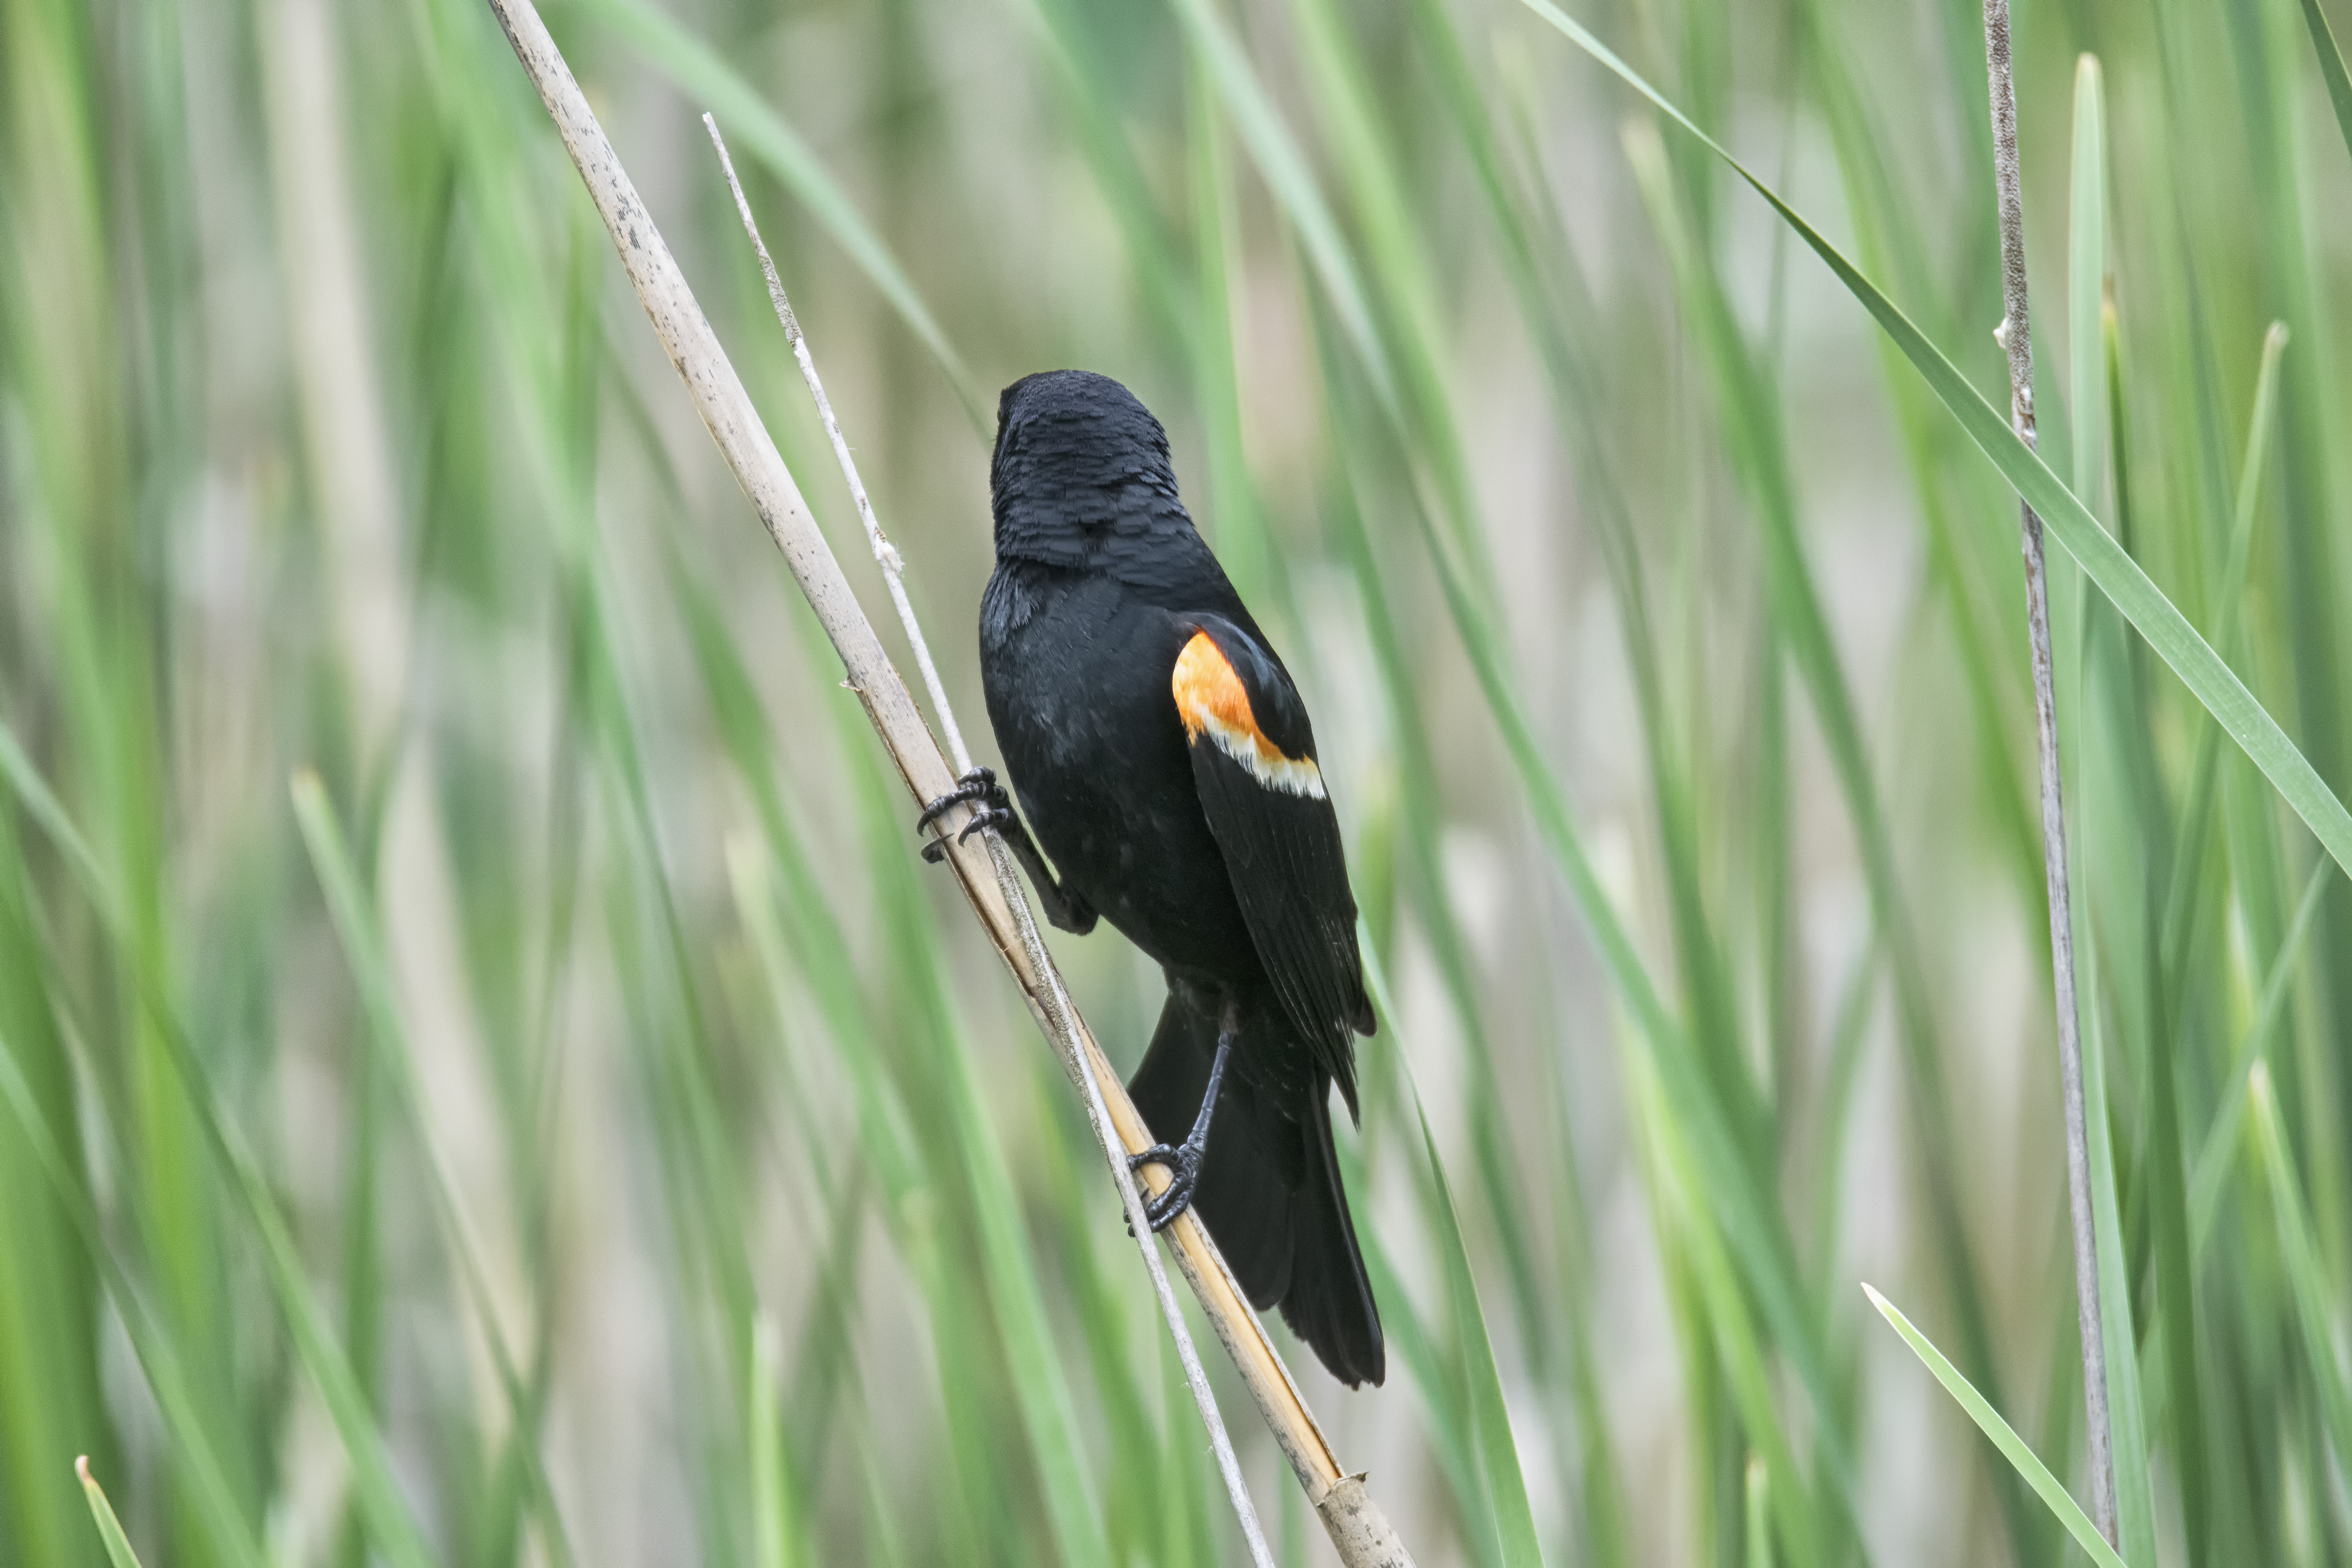
nature, grass, branch, bird, wildlife, green, red, beak, winged, fauna, canada, a, vertebrate, quebec, blackbird, sherbrooke, oiseau, carouge, paulettes, perching bird